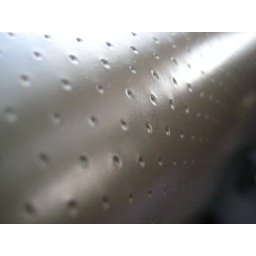
again in the car on the door in the leather there are all these little holes!!